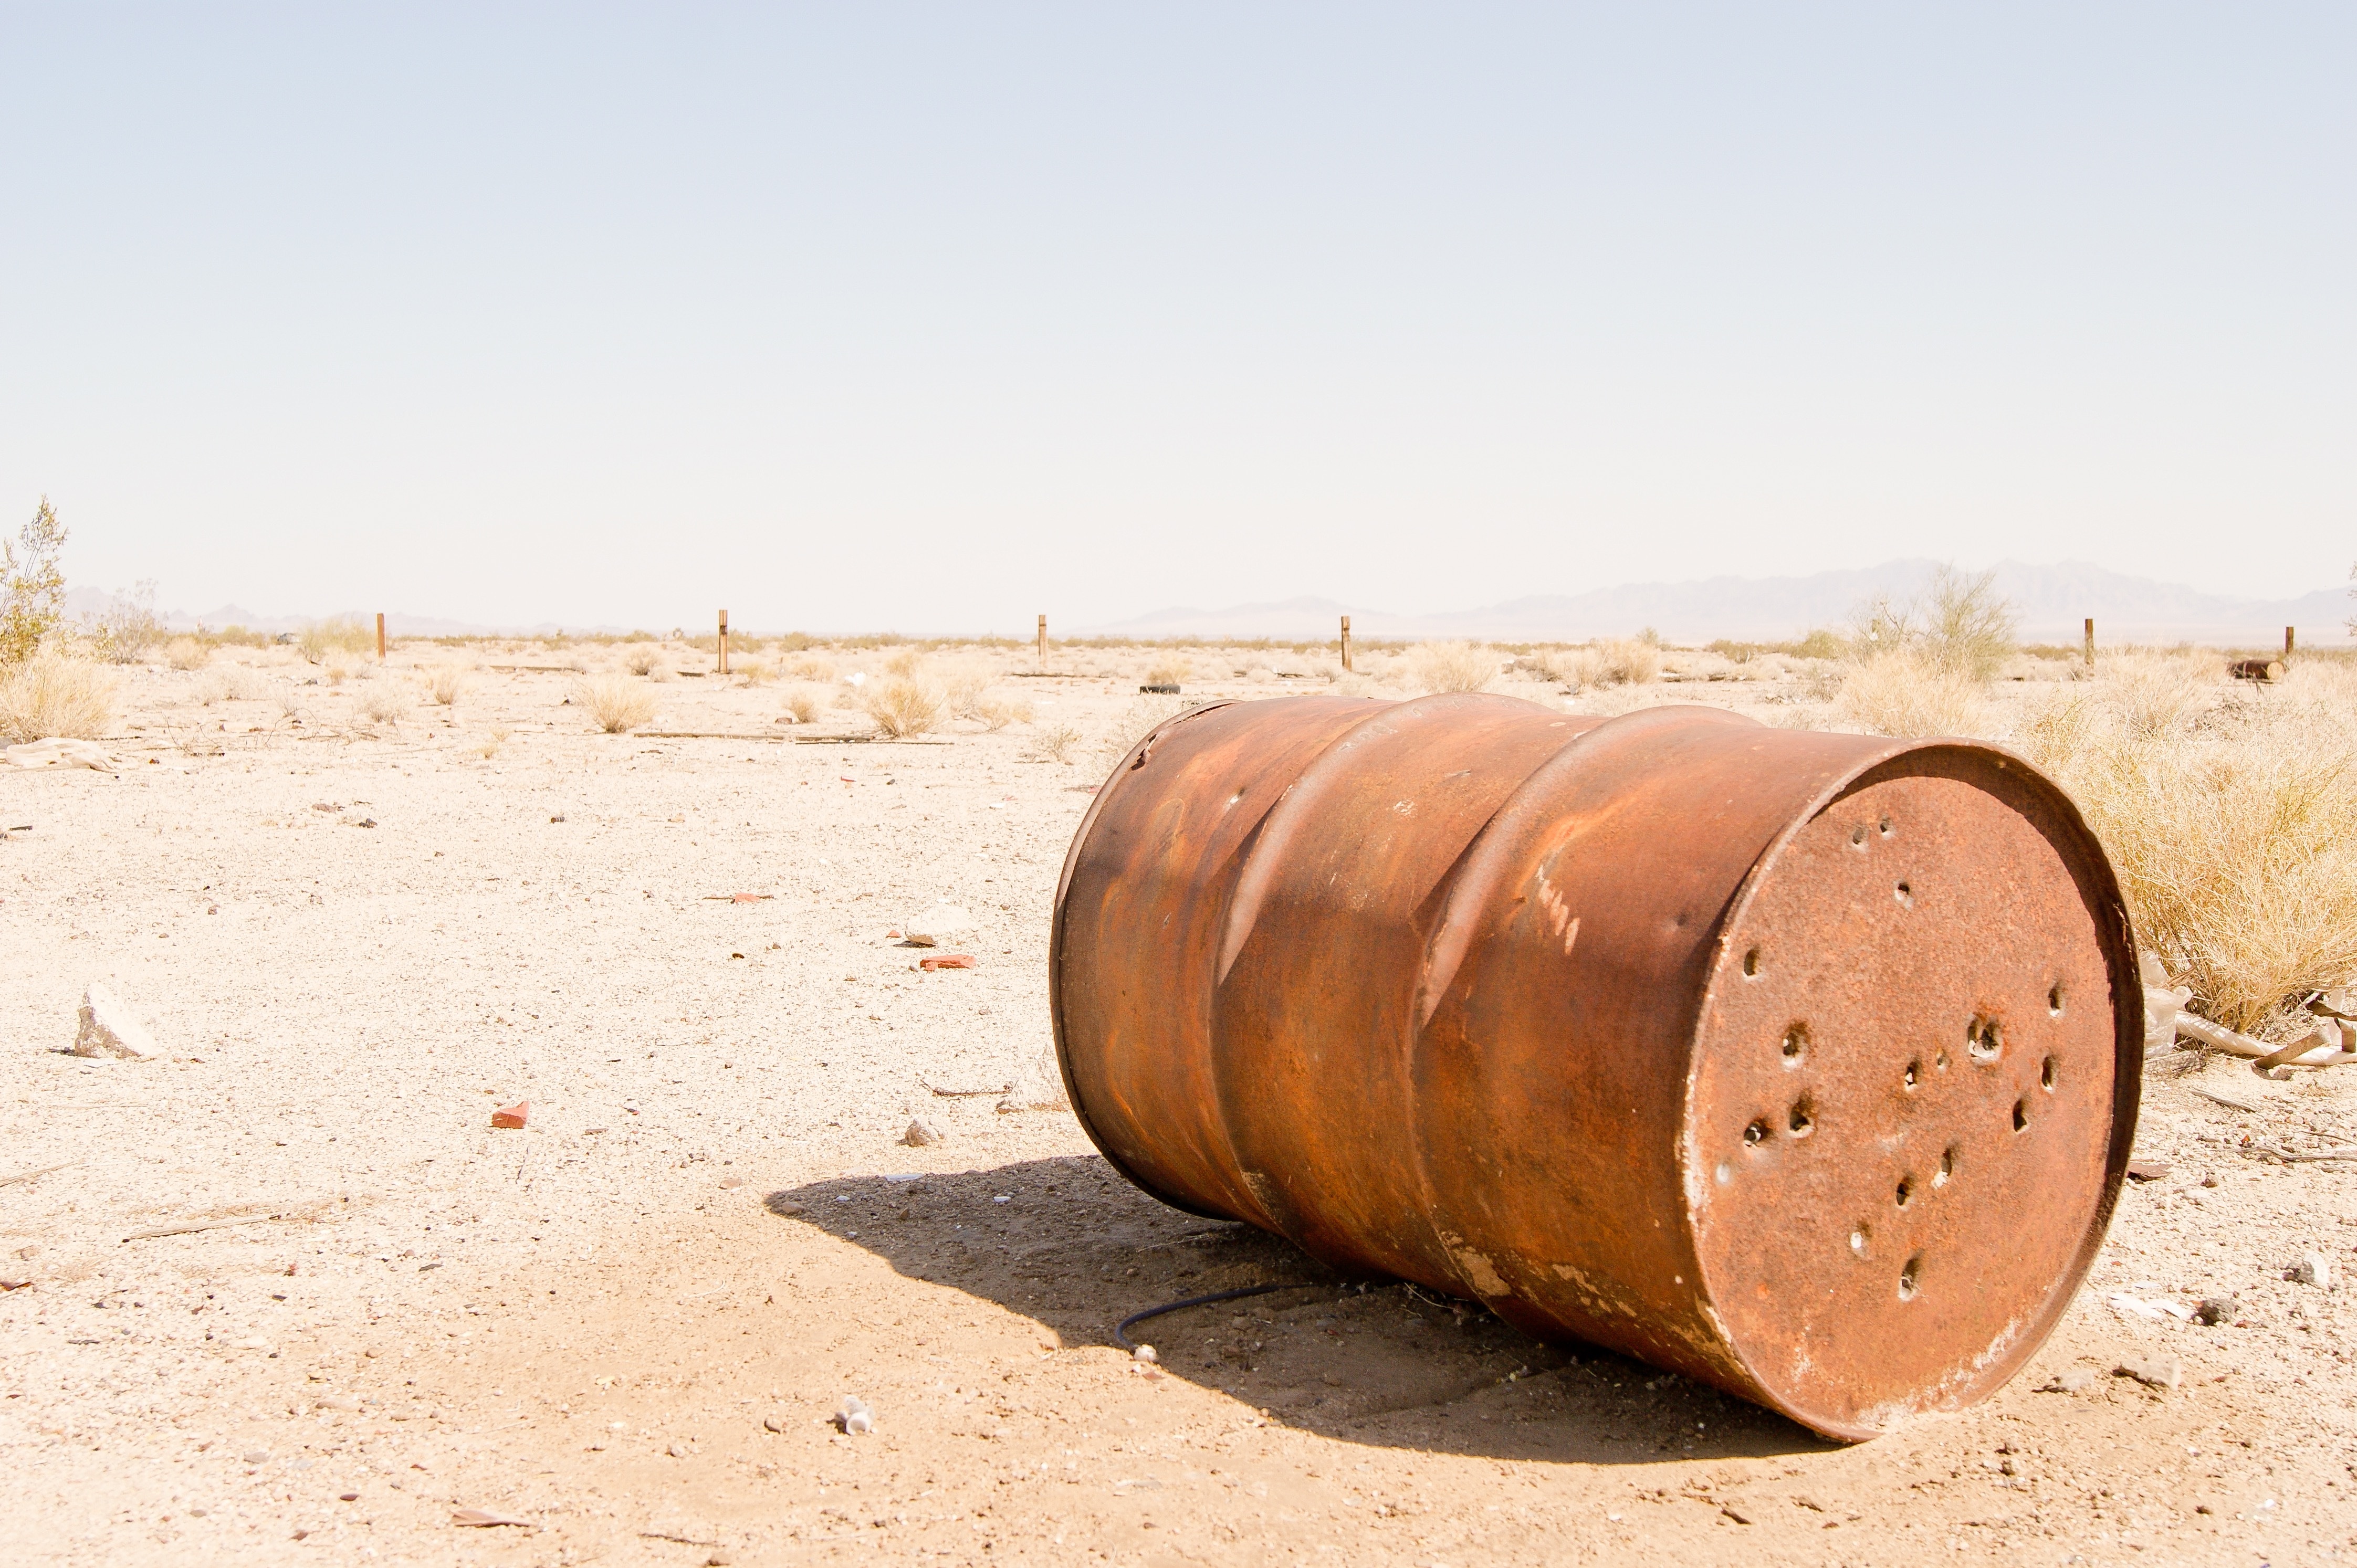
sand, wood, sun, prairie, desert, old, soil, material, barrel, arizona, united states, temple, rusty, bullets, man made object, bullet holes, rusty barrel